Triumph of Neptune and Amphitrite

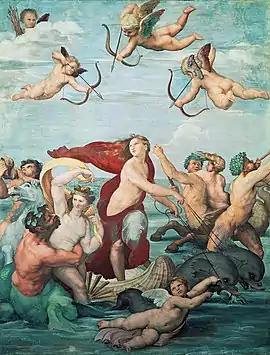
Raphael's "Triumph of Galatea", 1512, fresco

The Triumph of Neptune and Amphitrite (or Birth of Venus) by Nicolas Poussin, painted in 1635 or 1636, is a painting housed in Philadelphia in the Philadelphia Museum of Art. It is in oil on canvas (114,4 x 146,6 cm) and shows a group of figures in the sea near a beach, with putti flying over their heads.